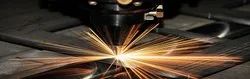
Label: Laser_Cutting_Services